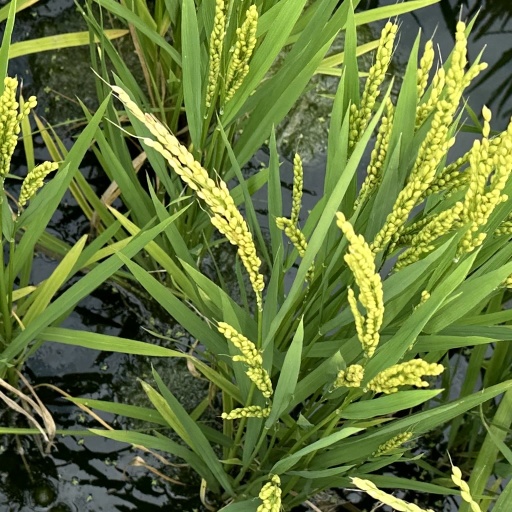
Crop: rice